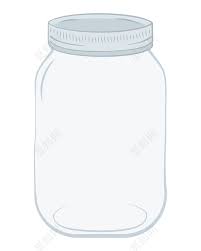
Label: glass